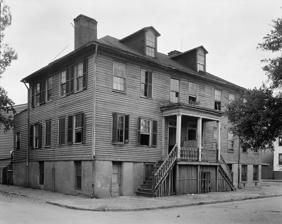
Building: 124 Houston Street
Country: United States of America
Year built: 1816
124 Houston Street The building during the Second World War General information Location Savannah , Georgia , U.S. Address 124 Houston Street Coordinates 32°04′35″N 81°05′08″W / 32.07639°N 81.08569°W / 32.07639; -81.08569 Completed 1816 ; 209 years ago ( 1816 ) Technical details Floor count 3 Design and construction Main contractor Isaiah Davenport 124 Houston Street is a historic building in Savannah, Georgia , United States. Built by Isaiah Davenport , it is located in the northwestern trust lot of Greene Square and was built between 1814 and 1816. It is part of the Savannah Historic District . The property formerly extended to the north, right up to East State Street, but it has since been shortened by about one quarter. Its dormer windows have also been removed. See also Buildings in Savannah Historic District References